Edmund Duffy

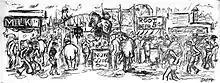
A 1922 cartoon of Coney Island in the "New-York Tribune"

Duffy first came into the journalism field with his submission of a page of sketches for Armistice Day. The sketches were put into the "New York Tribune" in the Sunday section. Duffy worked on a variety of assignments in order to save up money, then launching his European career. He moved to London and worked for the "London Evening News". Duffy worked in Paris for a few years, and he finally returned to the United States in 1922. He worked for two years with both the "New York Leader" and the "Brooklyn Eagle".